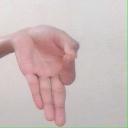
अक्षर: ज्ञ